Memphis Pyramid

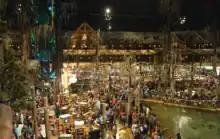
Interior of the Pyramid on Bass Pro Shops' opening day

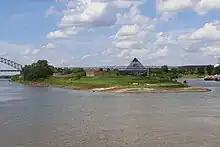
Vicinity of the pyramid, with the edge of the Hernando de Soto Bridge at far left

In October 2005, media speculation began to focus on an aquarium or a Bass Pro Shops superstore as the most likely long-term tenants of the arena. In 2008, the city and Bass Pro Shops reached a tentative agreement, short on details, but based on an intent to develop the then-abandoned structure. On June 30, 2010, after 5 years of negotiating, Bass Pro Shops and the City of Memphis signed an agreement for a 55-year lease for a Bass Pro Shops megastore. In addition, the redevelopment plans included revitalizing the Pinch District, which is the neighborhood east of the Pyramid. The city invested $30 million and hired O.T. Marshall Architects to help with the seismic retrofitting of the structure, which was funded by sales tax revenue in the surrounding area. O.T. Marshall and Insight Design Architects was later hired by Bass Pro Shops for its renovations and construction, which led to its opening April 29, 2015. Construction was completed by W.G. Yates & Sons Construction Company.